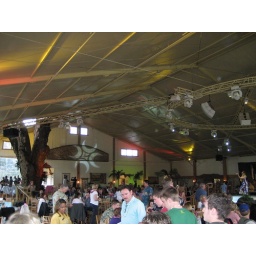
Yes, that's a tree in the roof